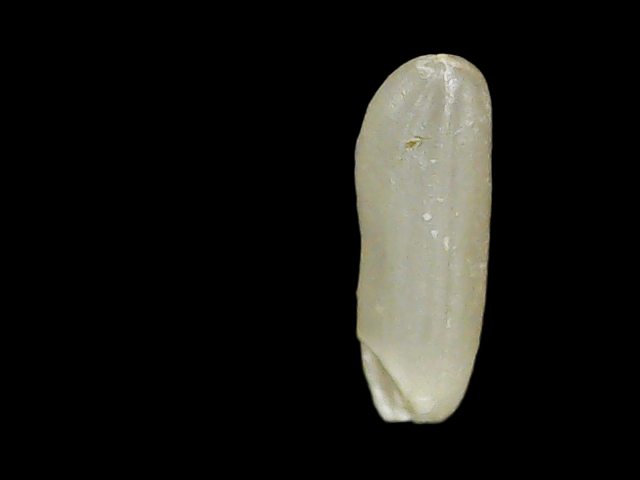
Rice variety: Binadhan7